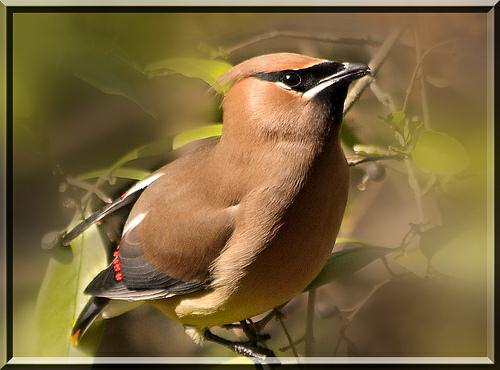
A photo of a cedar waxwing